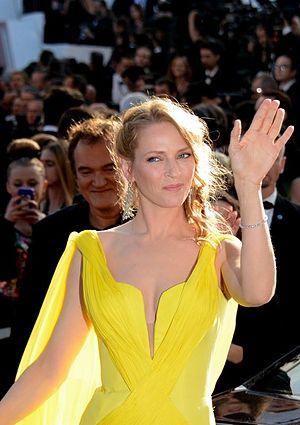
Uma Thurman au festival de Cannes
L'affaire Harvey Weinstein est la révélation publique de harcèlements et d'agressions sexuelles commises par Harvey Weinstein, personnalité influente de l'industrie du cinéma américain.